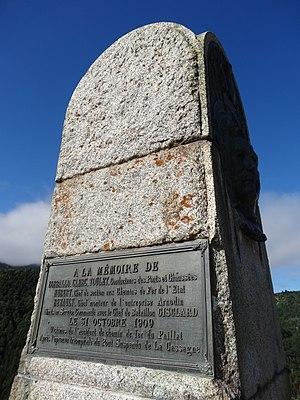
Site du Pont Gisclard (Pyrénées-Orientales) Plaque commémorative